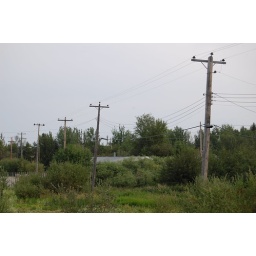
The old wooden telephone poles outside our hotel in Hay River.